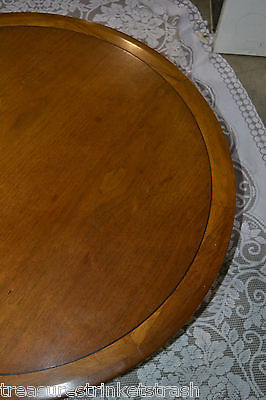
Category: table